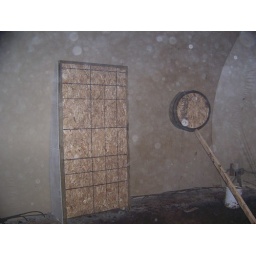
Insets for kitchen door and porthole over kitchen sink.